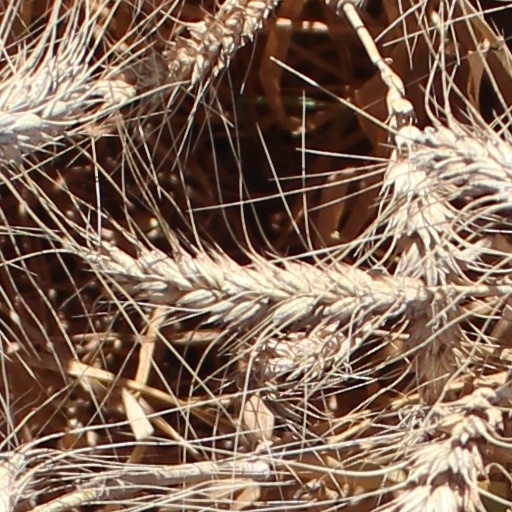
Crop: wheat